Hispania (personification)

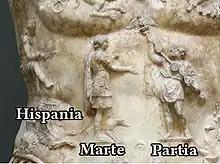
Detail of the breastplate of the Augustus of Prima Porta showing Hispania and Mars

On the breastplate of the statue of Augustus of Prima Porta Hispania appears on the right hand side (on the left when looking at the sculpture). It is found behind the back of Mars, god of war, in a seated and afflicted position carrying the "gladius hispaniensis". The fact that it has been represented with its back to Mars and defeated alludes to the victory of Augustus against cantabrians and astures.